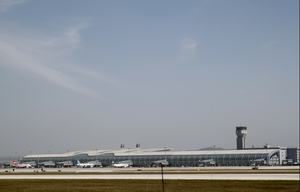
Changchun Longjia International Airport
Changchun Longjia International Airport
Changchun Longjia International Airport 長春龍嘉國際機場.